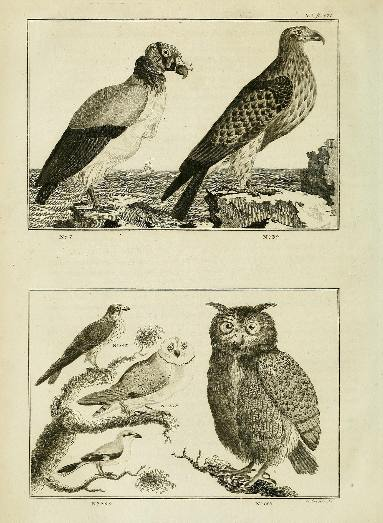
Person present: No